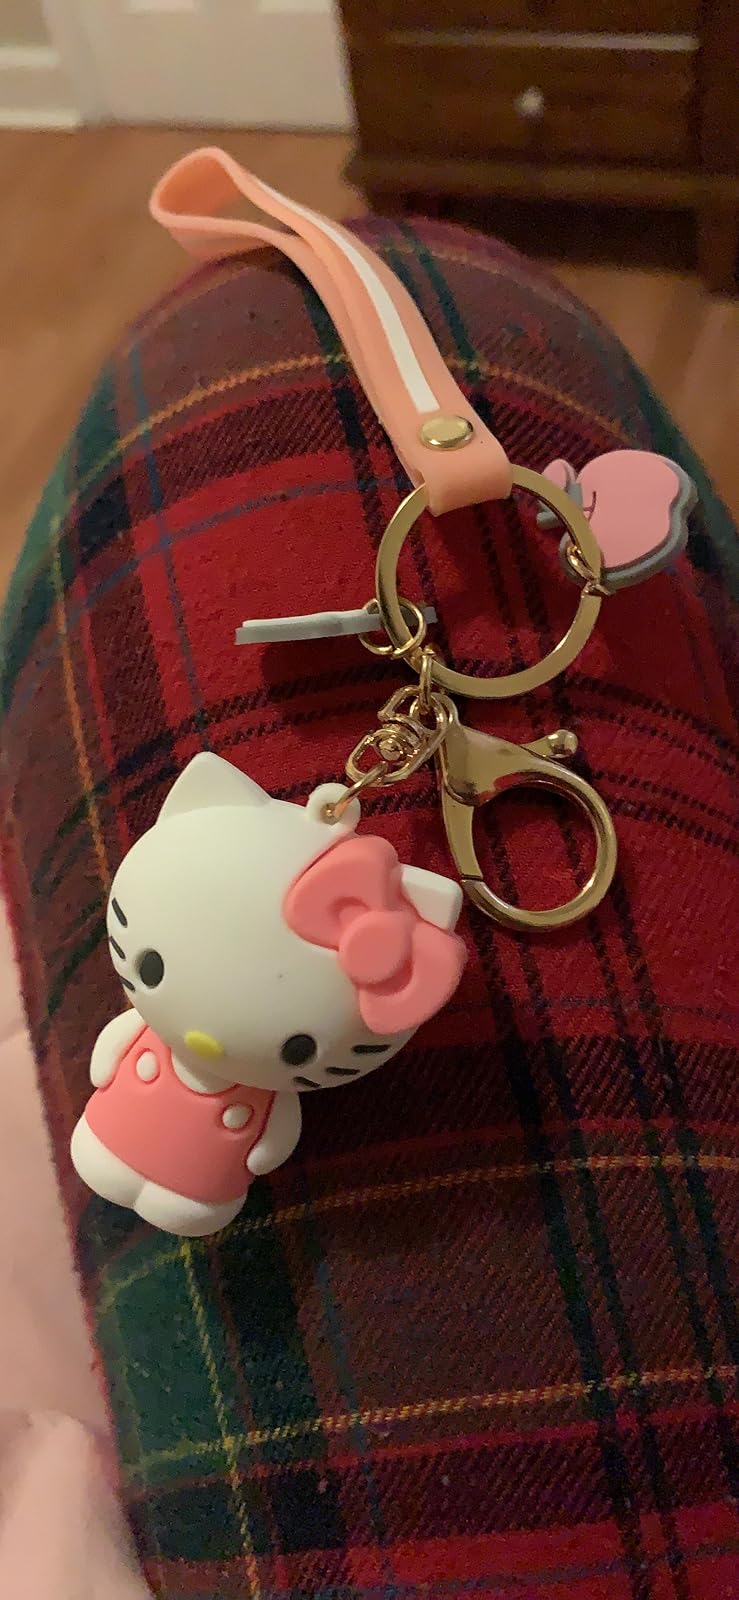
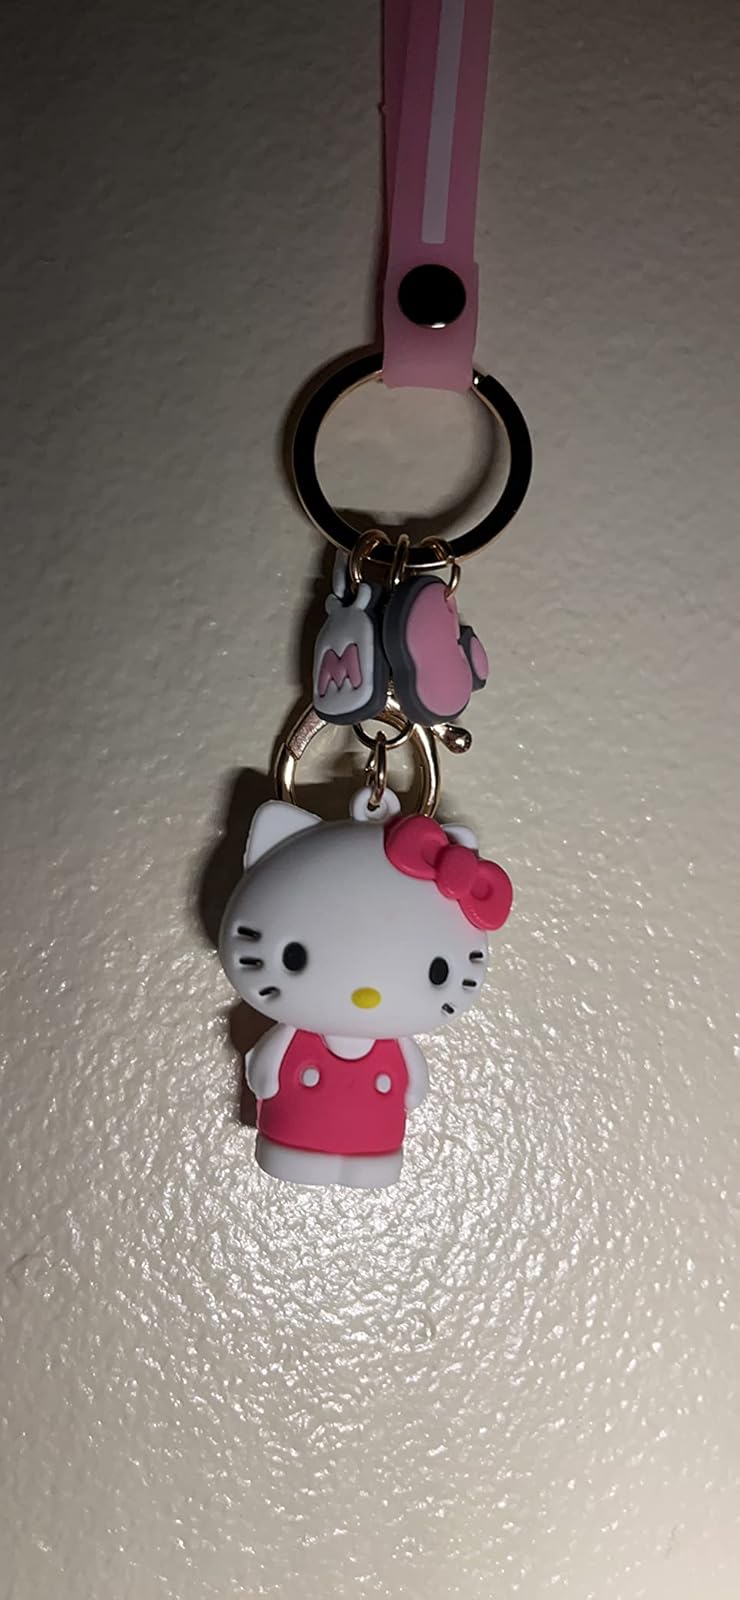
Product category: accessories_keychain
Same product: no